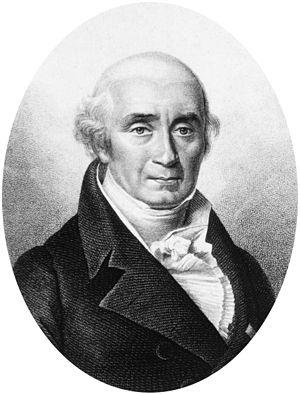
L'Observatoire de Genève, en forme longue Observatoire astronomique de l'Université de Genève, est un observatoire astronomique professionnel situé sur le hameau de Sauverny dans la commune de Versoix, dans le canton de Genève en Suisse.